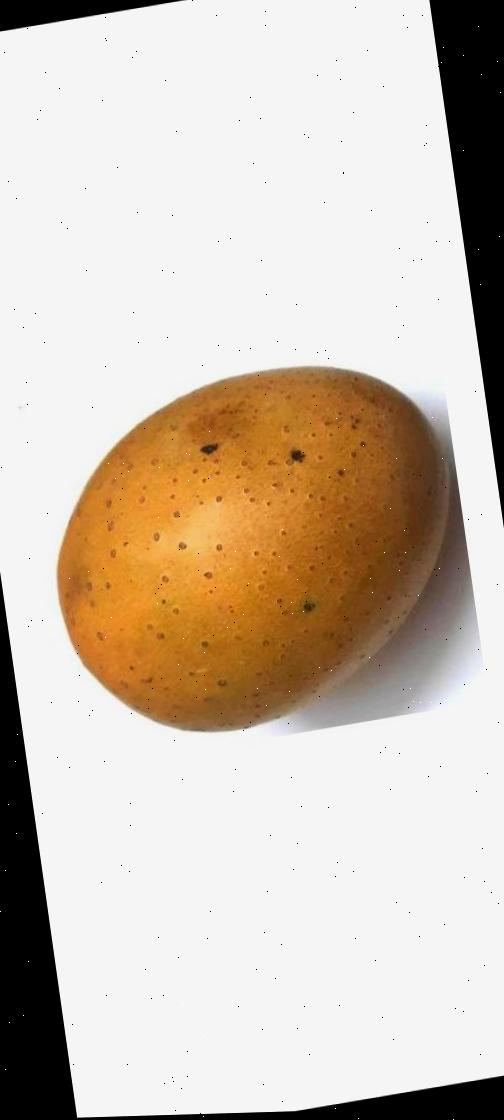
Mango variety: Gourmoti